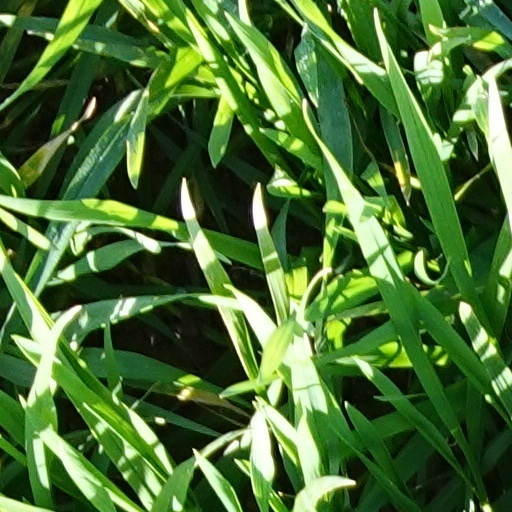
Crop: wheat